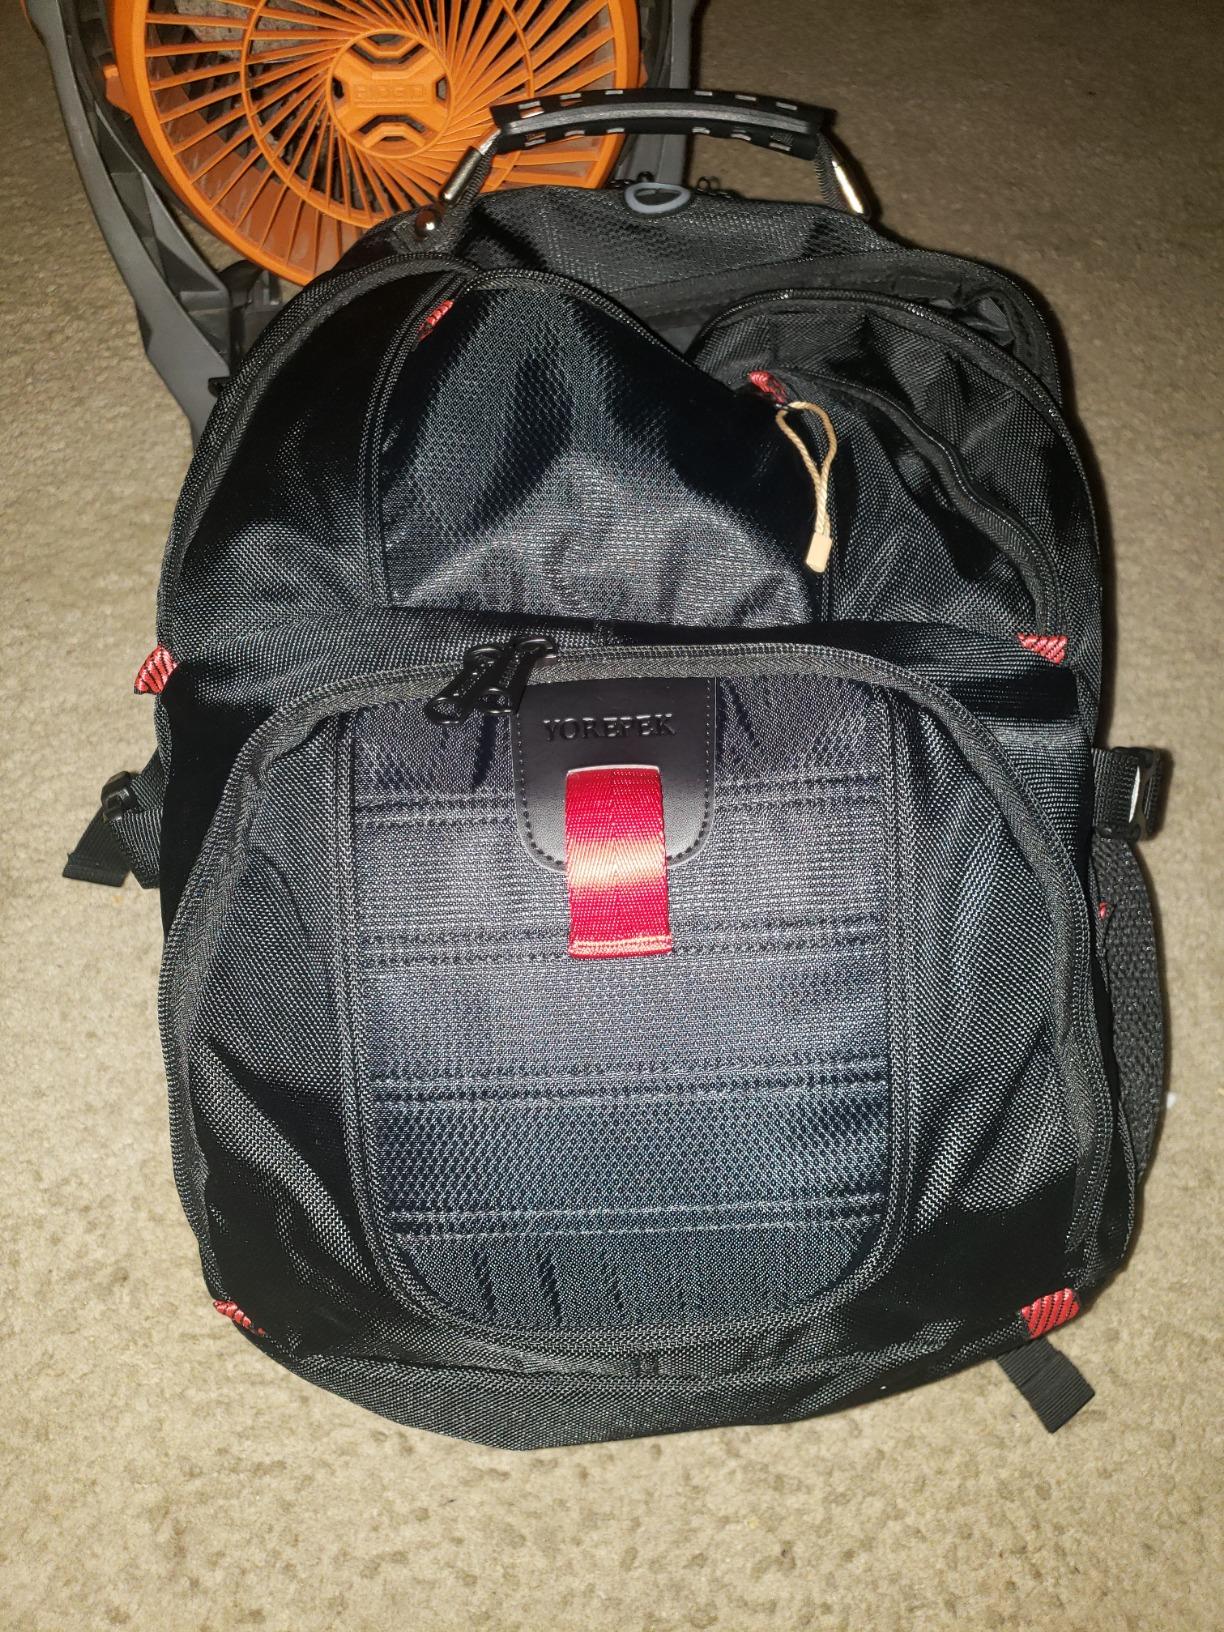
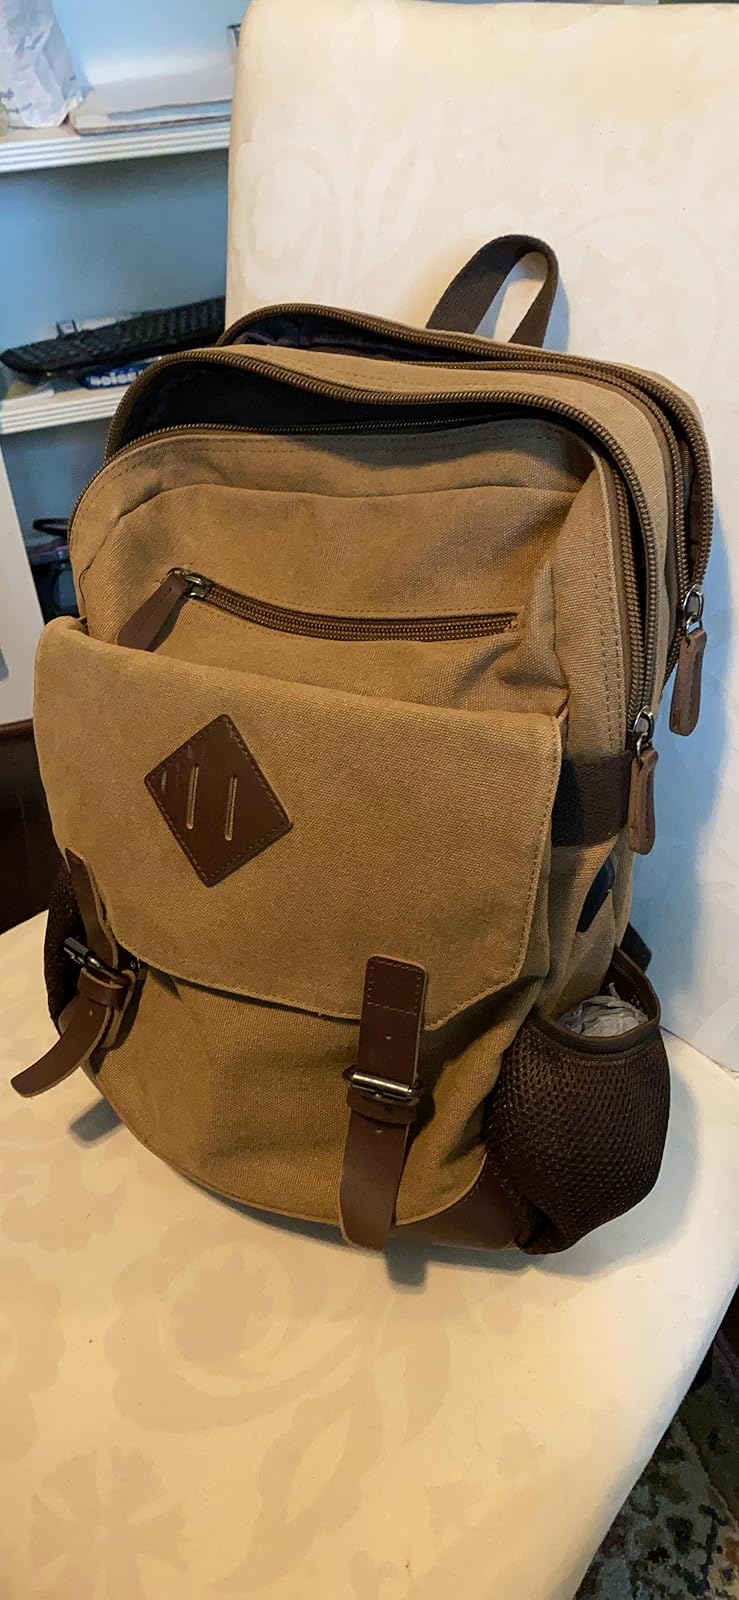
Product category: bag
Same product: no